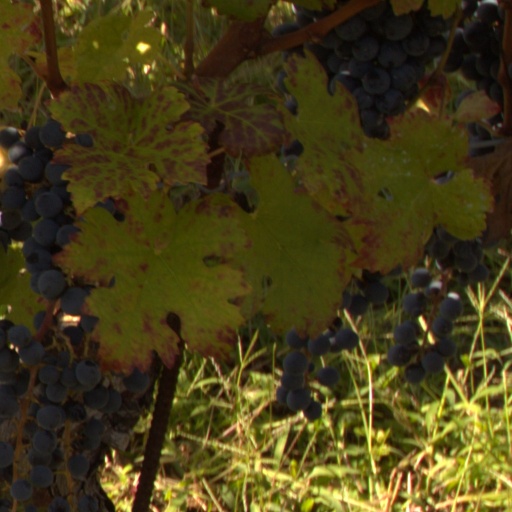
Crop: grape